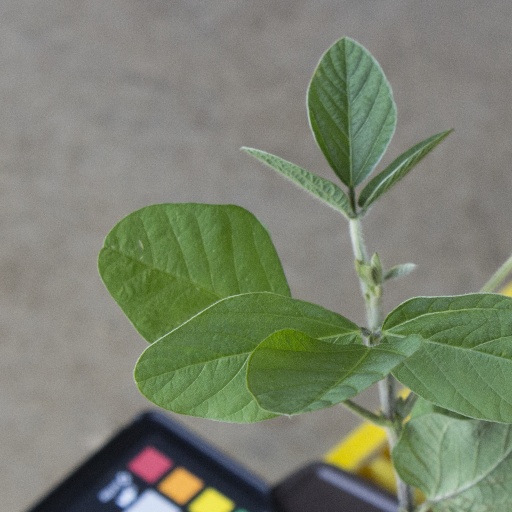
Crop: soybean